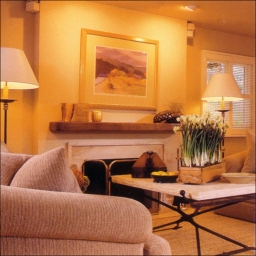
Room type: livingroom